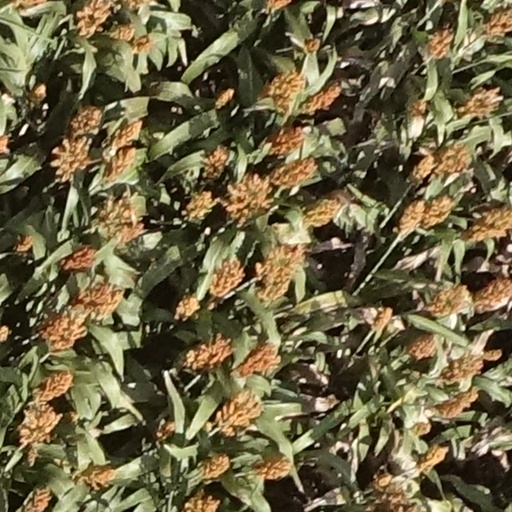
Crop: sorghum